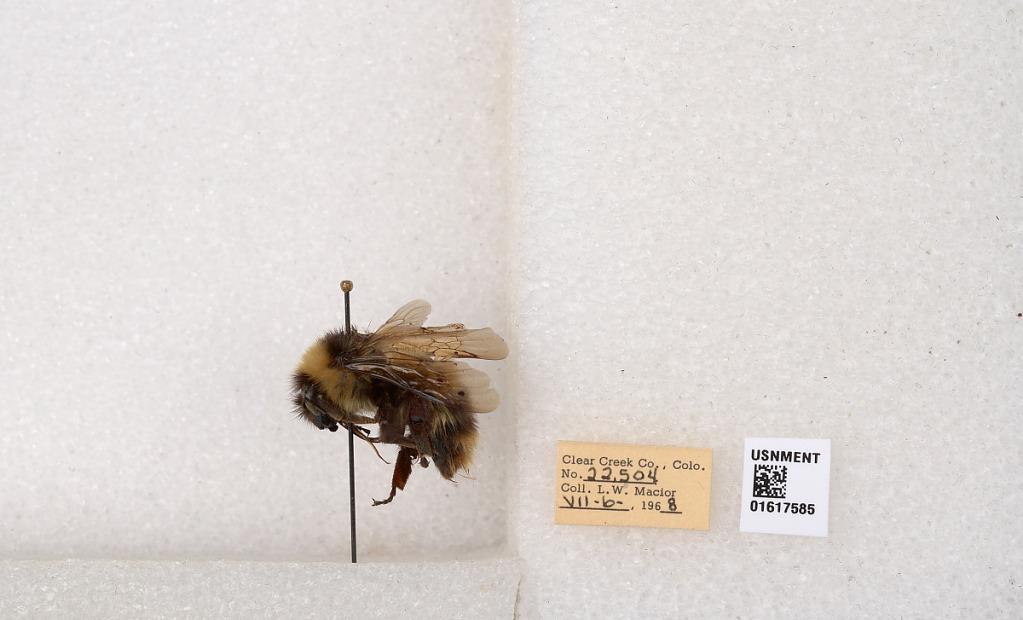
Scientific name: Bombus kirbyellus
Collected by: L. Macior
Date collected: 1968-7-6
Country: United States
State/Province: Colorado
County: Clear Creek
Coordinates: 39.6891, -105.644